Pauline Amelinckx

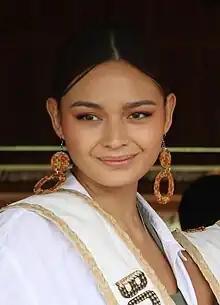
Amelinckx in 2023

Pauline Cucharo Amelinckx (born August 26, 1995) is a Filipina beauty pageant titleholder who was crowned Miss Supranational Philippines 2023. She represented the Philippines at the Miss Supranational 2023 competition and ended as first runner-up. She was later appointed as the first The Miss Philippines titleholder.